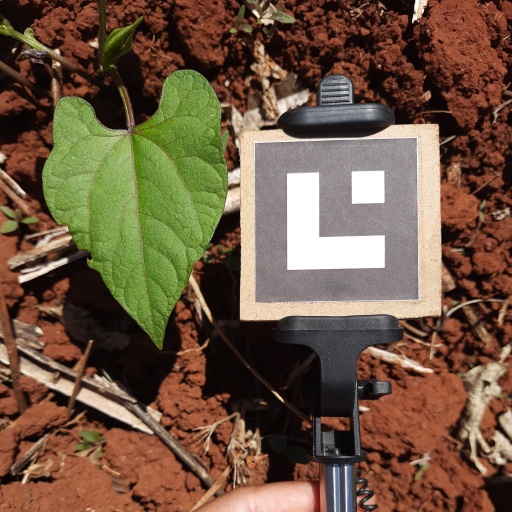
Observations: flat surface, eating holes in the edge, under sunlight